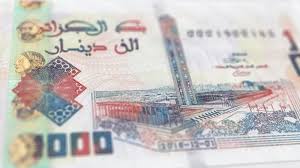
Denomination: 1000DZD